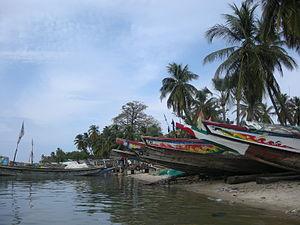
Elinkine est un village de Casamance, situé dans l'embouchure du fleuve Casamance, à 35 km d'Oussouye. Il fait partie de la communauté rurale de Mlomp, dans l'arrondissement de Loudia Ouoloff, le département d'Oussouye et la région de Ziguinchor.